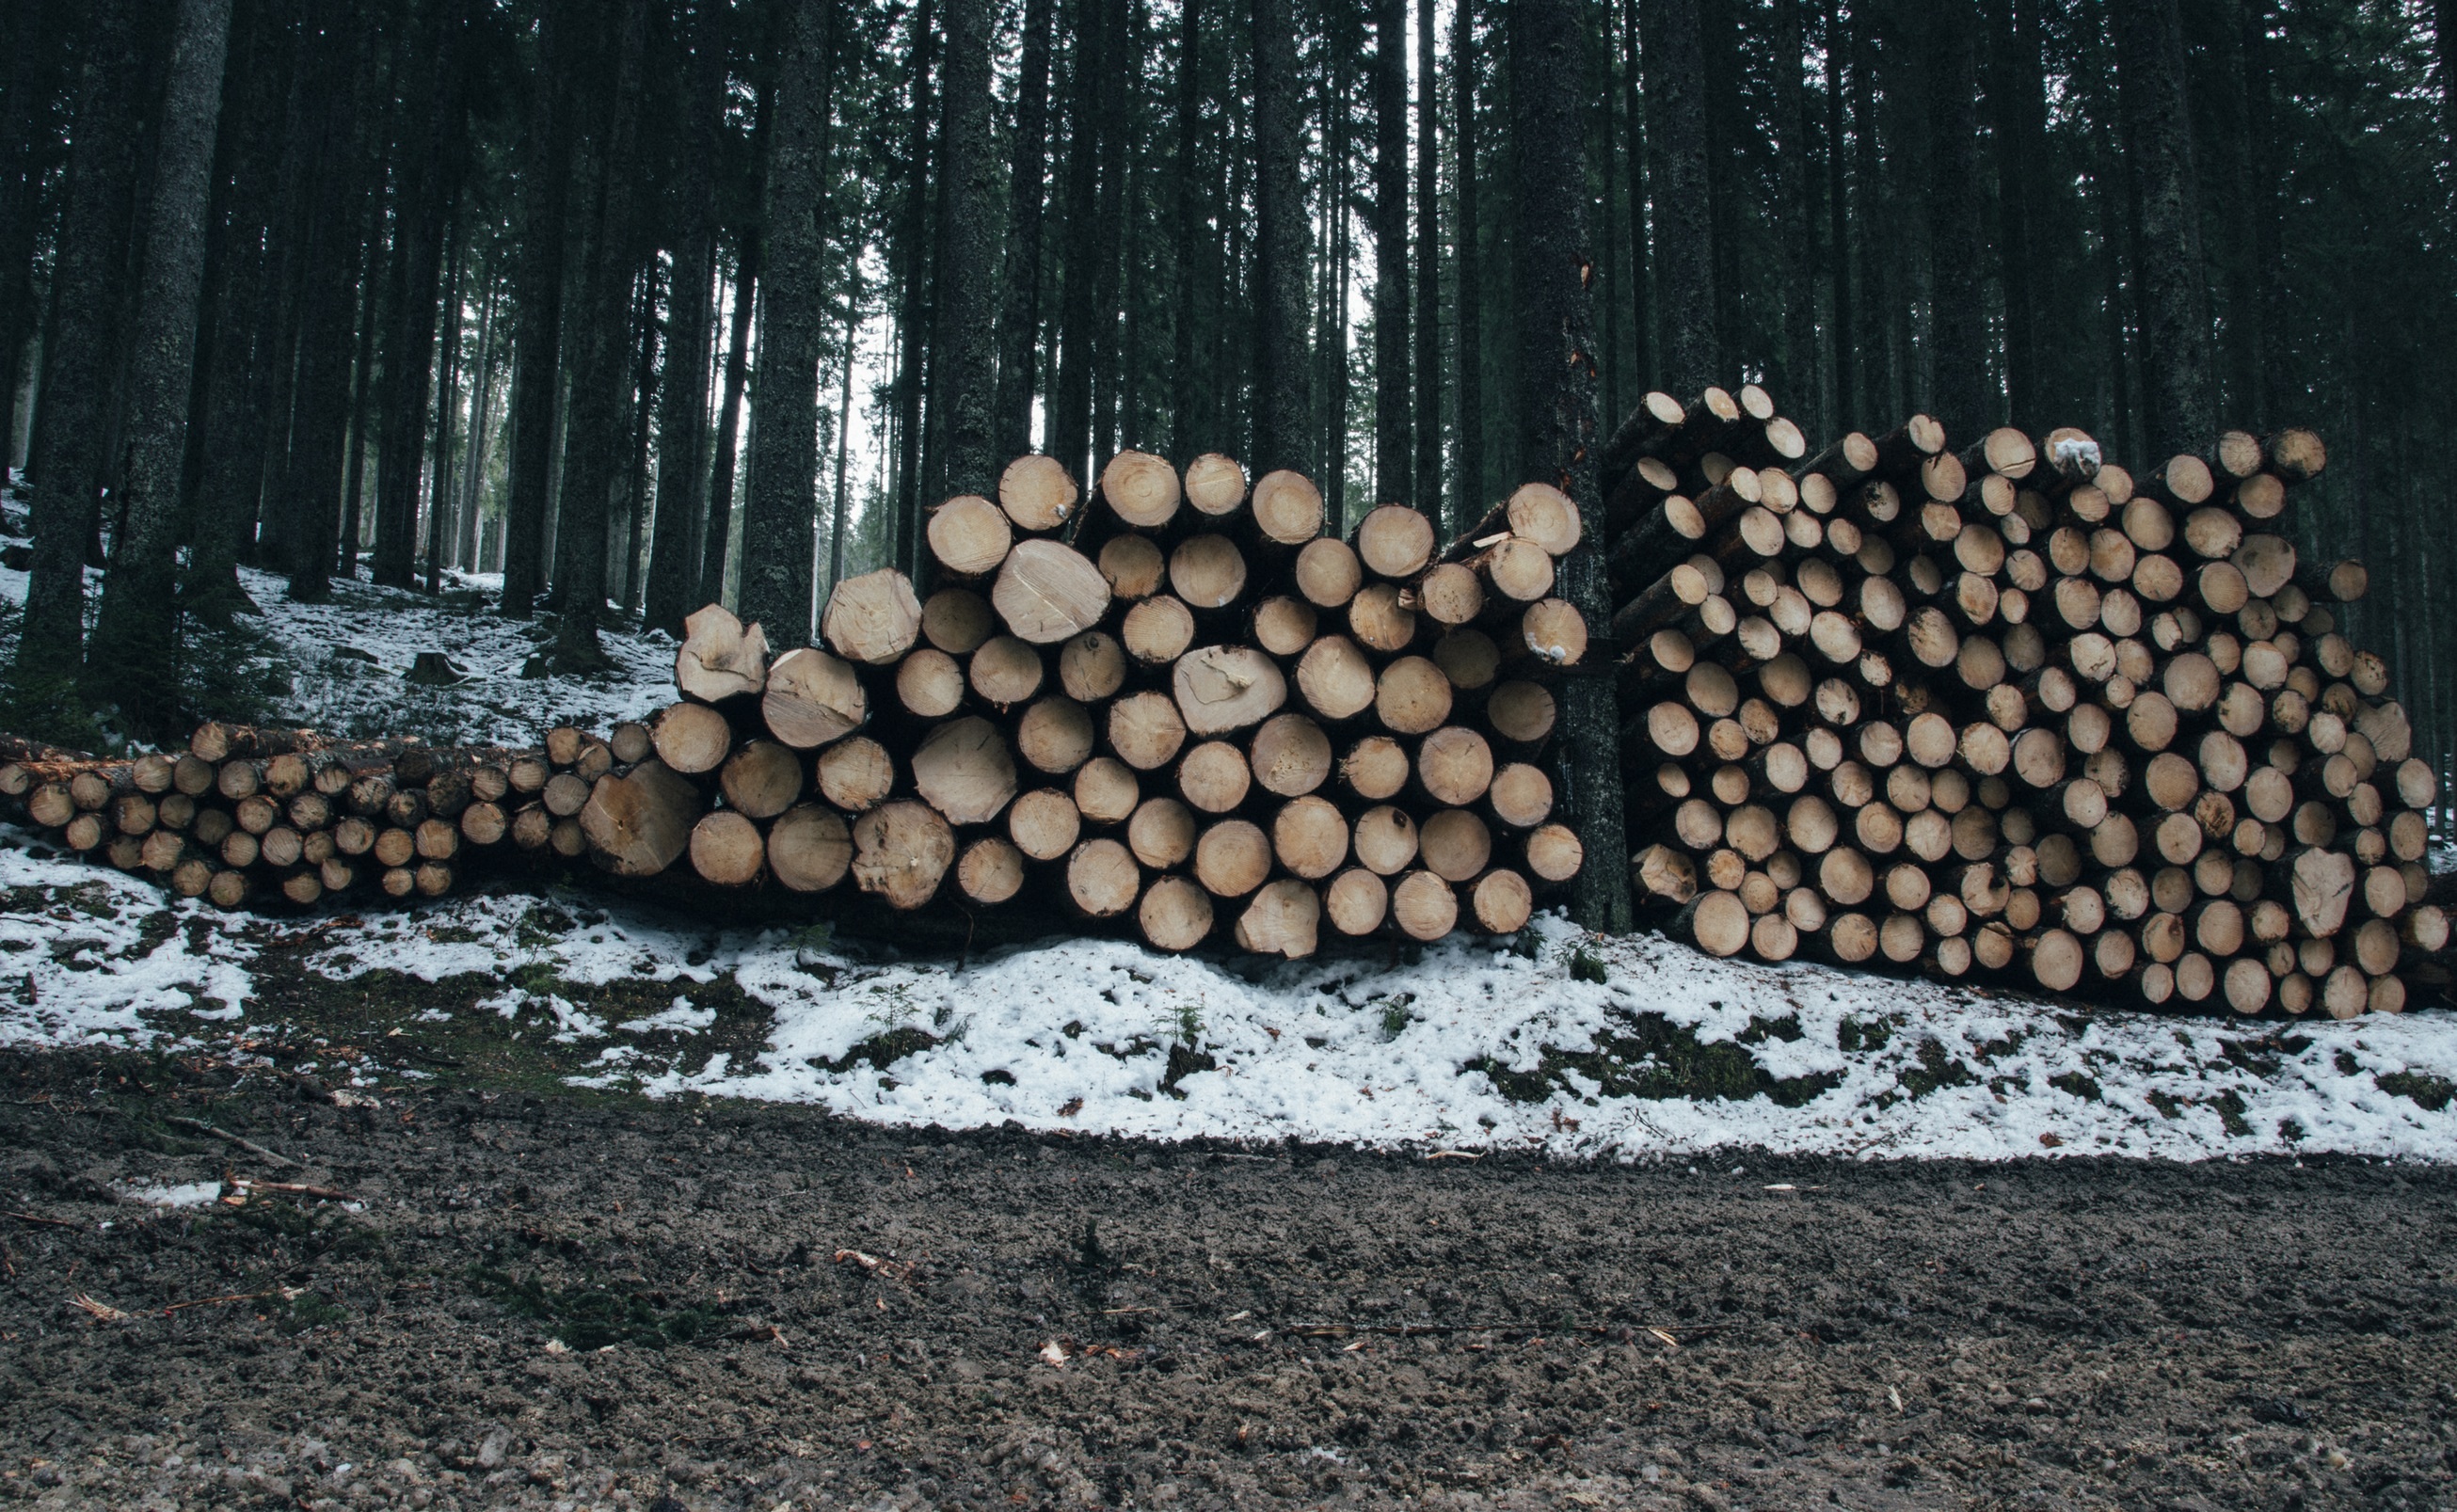
tree, nature, forest, rock, wood, leaf, dirt, mud, soil, lumber, woods, logs, woody plant